Monastery of Corpus Christi las Carboneras

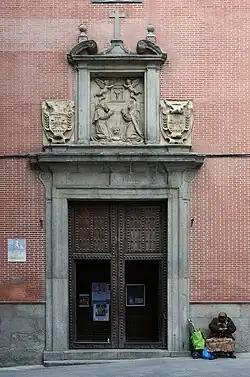

The Monastery of Corpus Christi las Carboneras is a monastery of a female community of the Order of Saint Jerome located in Madrid, Spain at the Plaza del Conde de Miranda. It was founded in 1607 by the widowed countess of Castellar and Hieronymite nun Beatriz Ramírez de Mendoza (1556-1626).